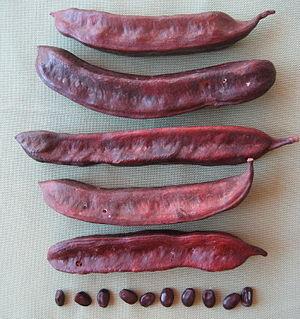
Amblygonocarpus andongensis est une espèce de plantes dicotylédones de la famille des Fabaceae, sous-famille des Mimosoideae, originaire d'Afrique. C'est l'unique espèce acceptée du genre Amblygonocarpus.